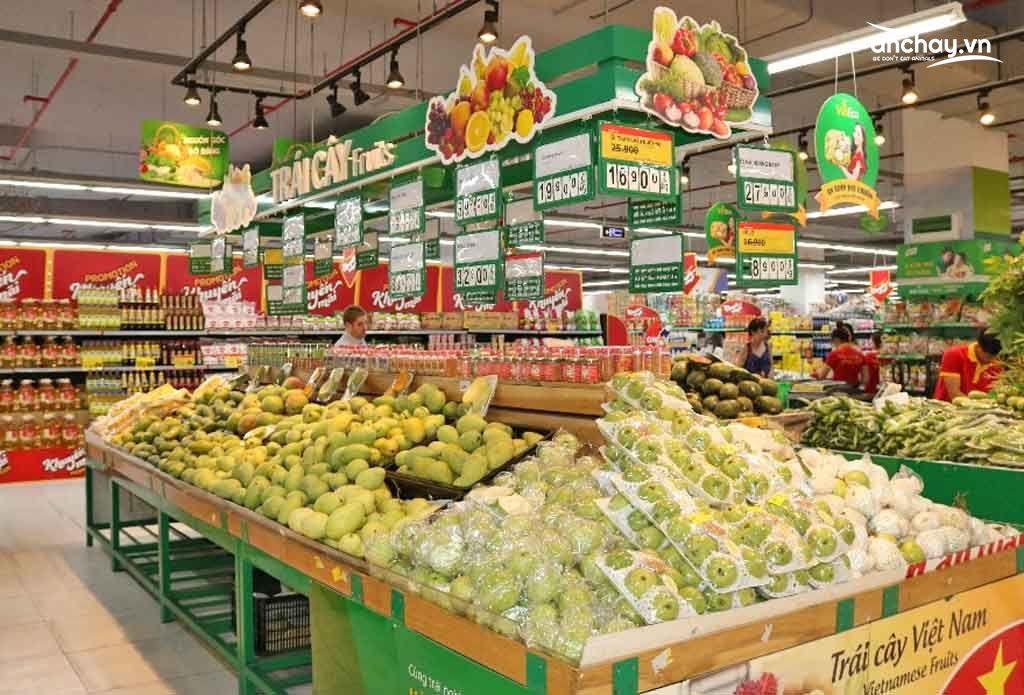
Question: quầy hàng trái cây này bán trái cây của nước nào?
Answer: của việt nam